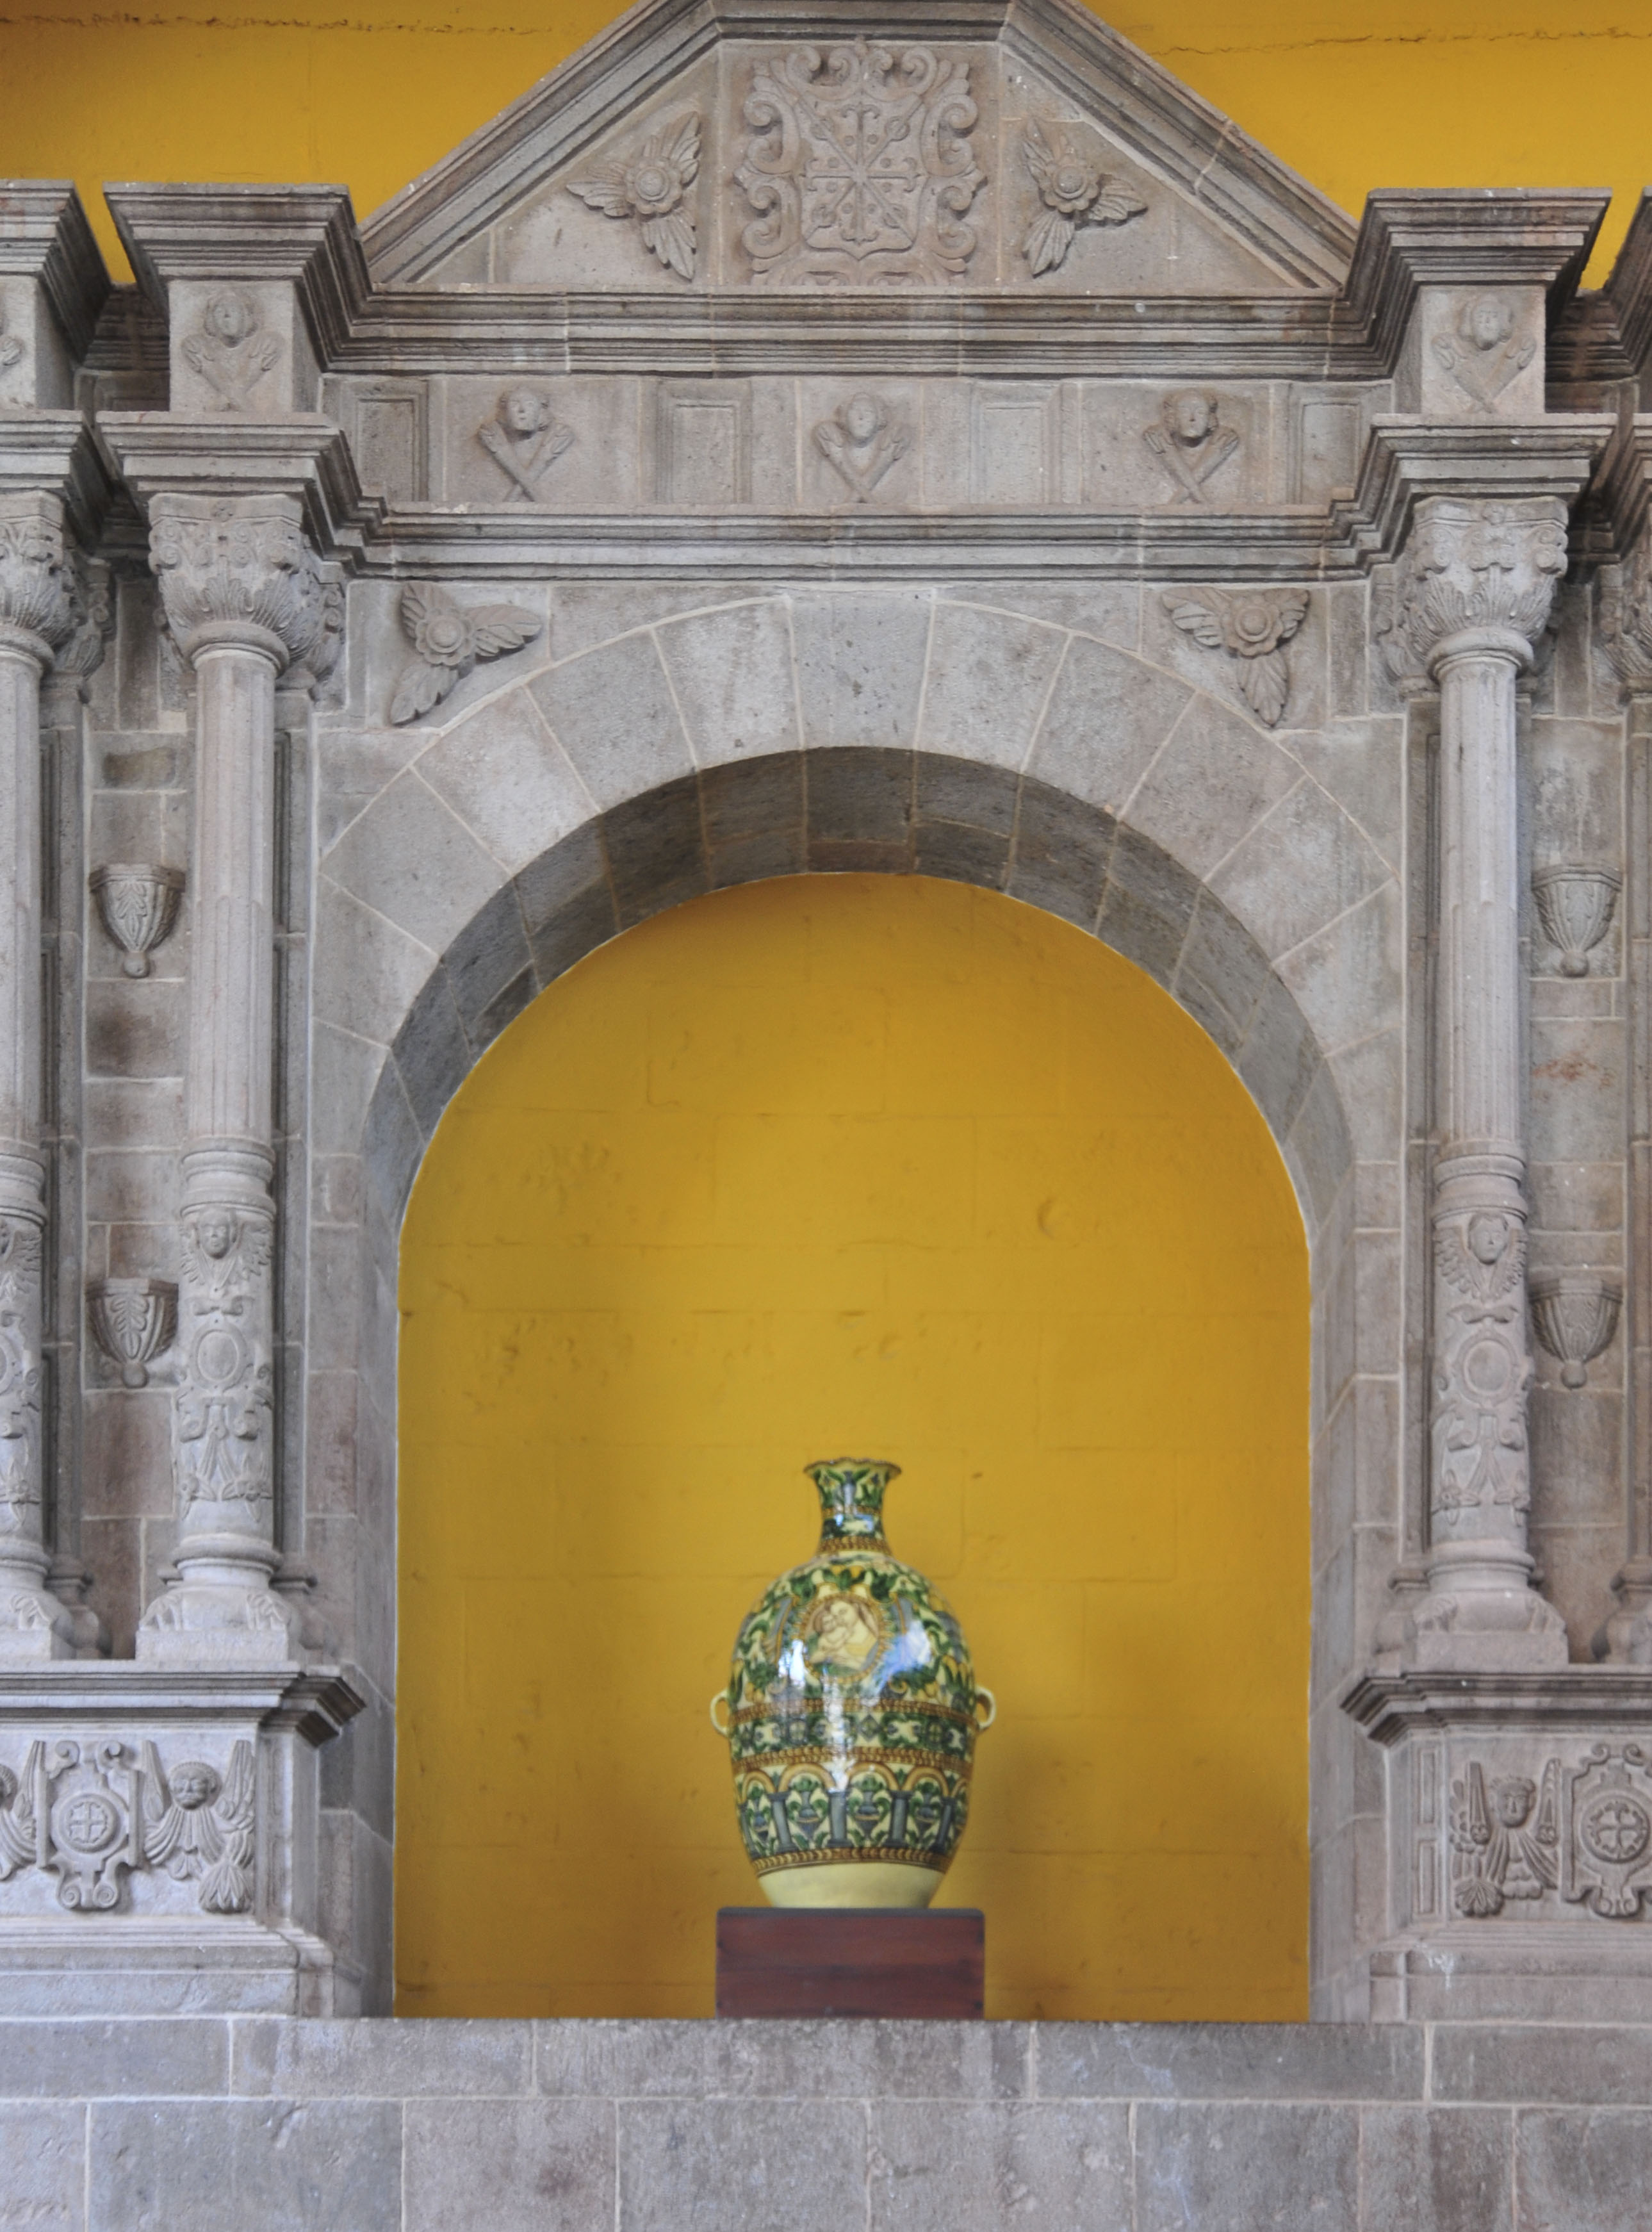
architecture, structure, palace, monument, statue, arch, column, facade, nikon, yellow, place of worship, peru, art, temple, basilica, carving, d300, ancient history